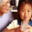
Label: girl